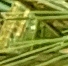
Label: Wheat___Yellow_Rust